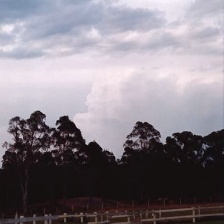
Cloud type: Cirrostratus